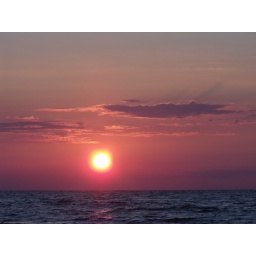
red sun shines on clouds from below with rays of light and shadow above